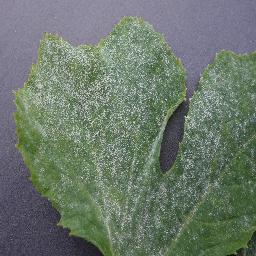
Label: Squash___Powdery_mildew